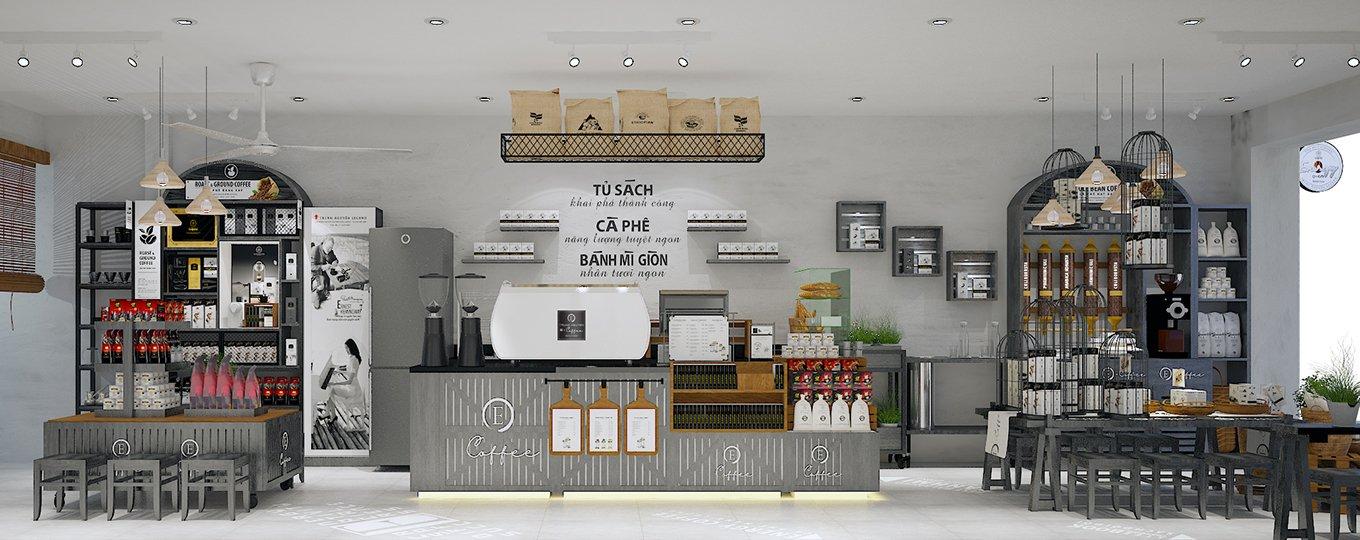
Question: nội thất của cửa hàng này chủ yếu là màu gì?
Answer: nội thất của cửa hàng này chủ yếu là màu xám